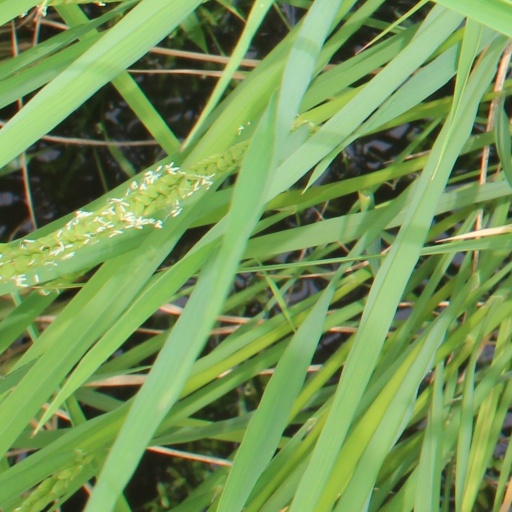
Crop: rice